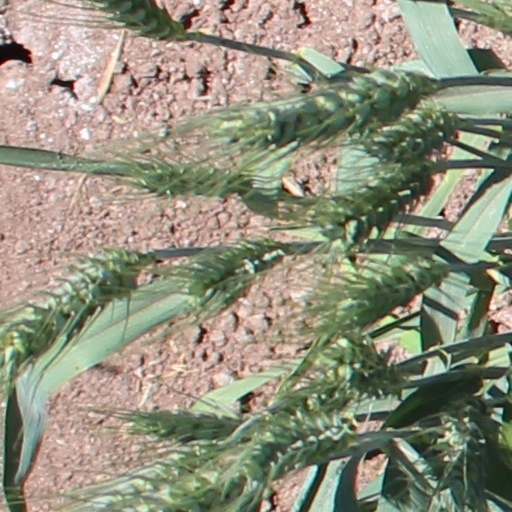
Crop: wheat